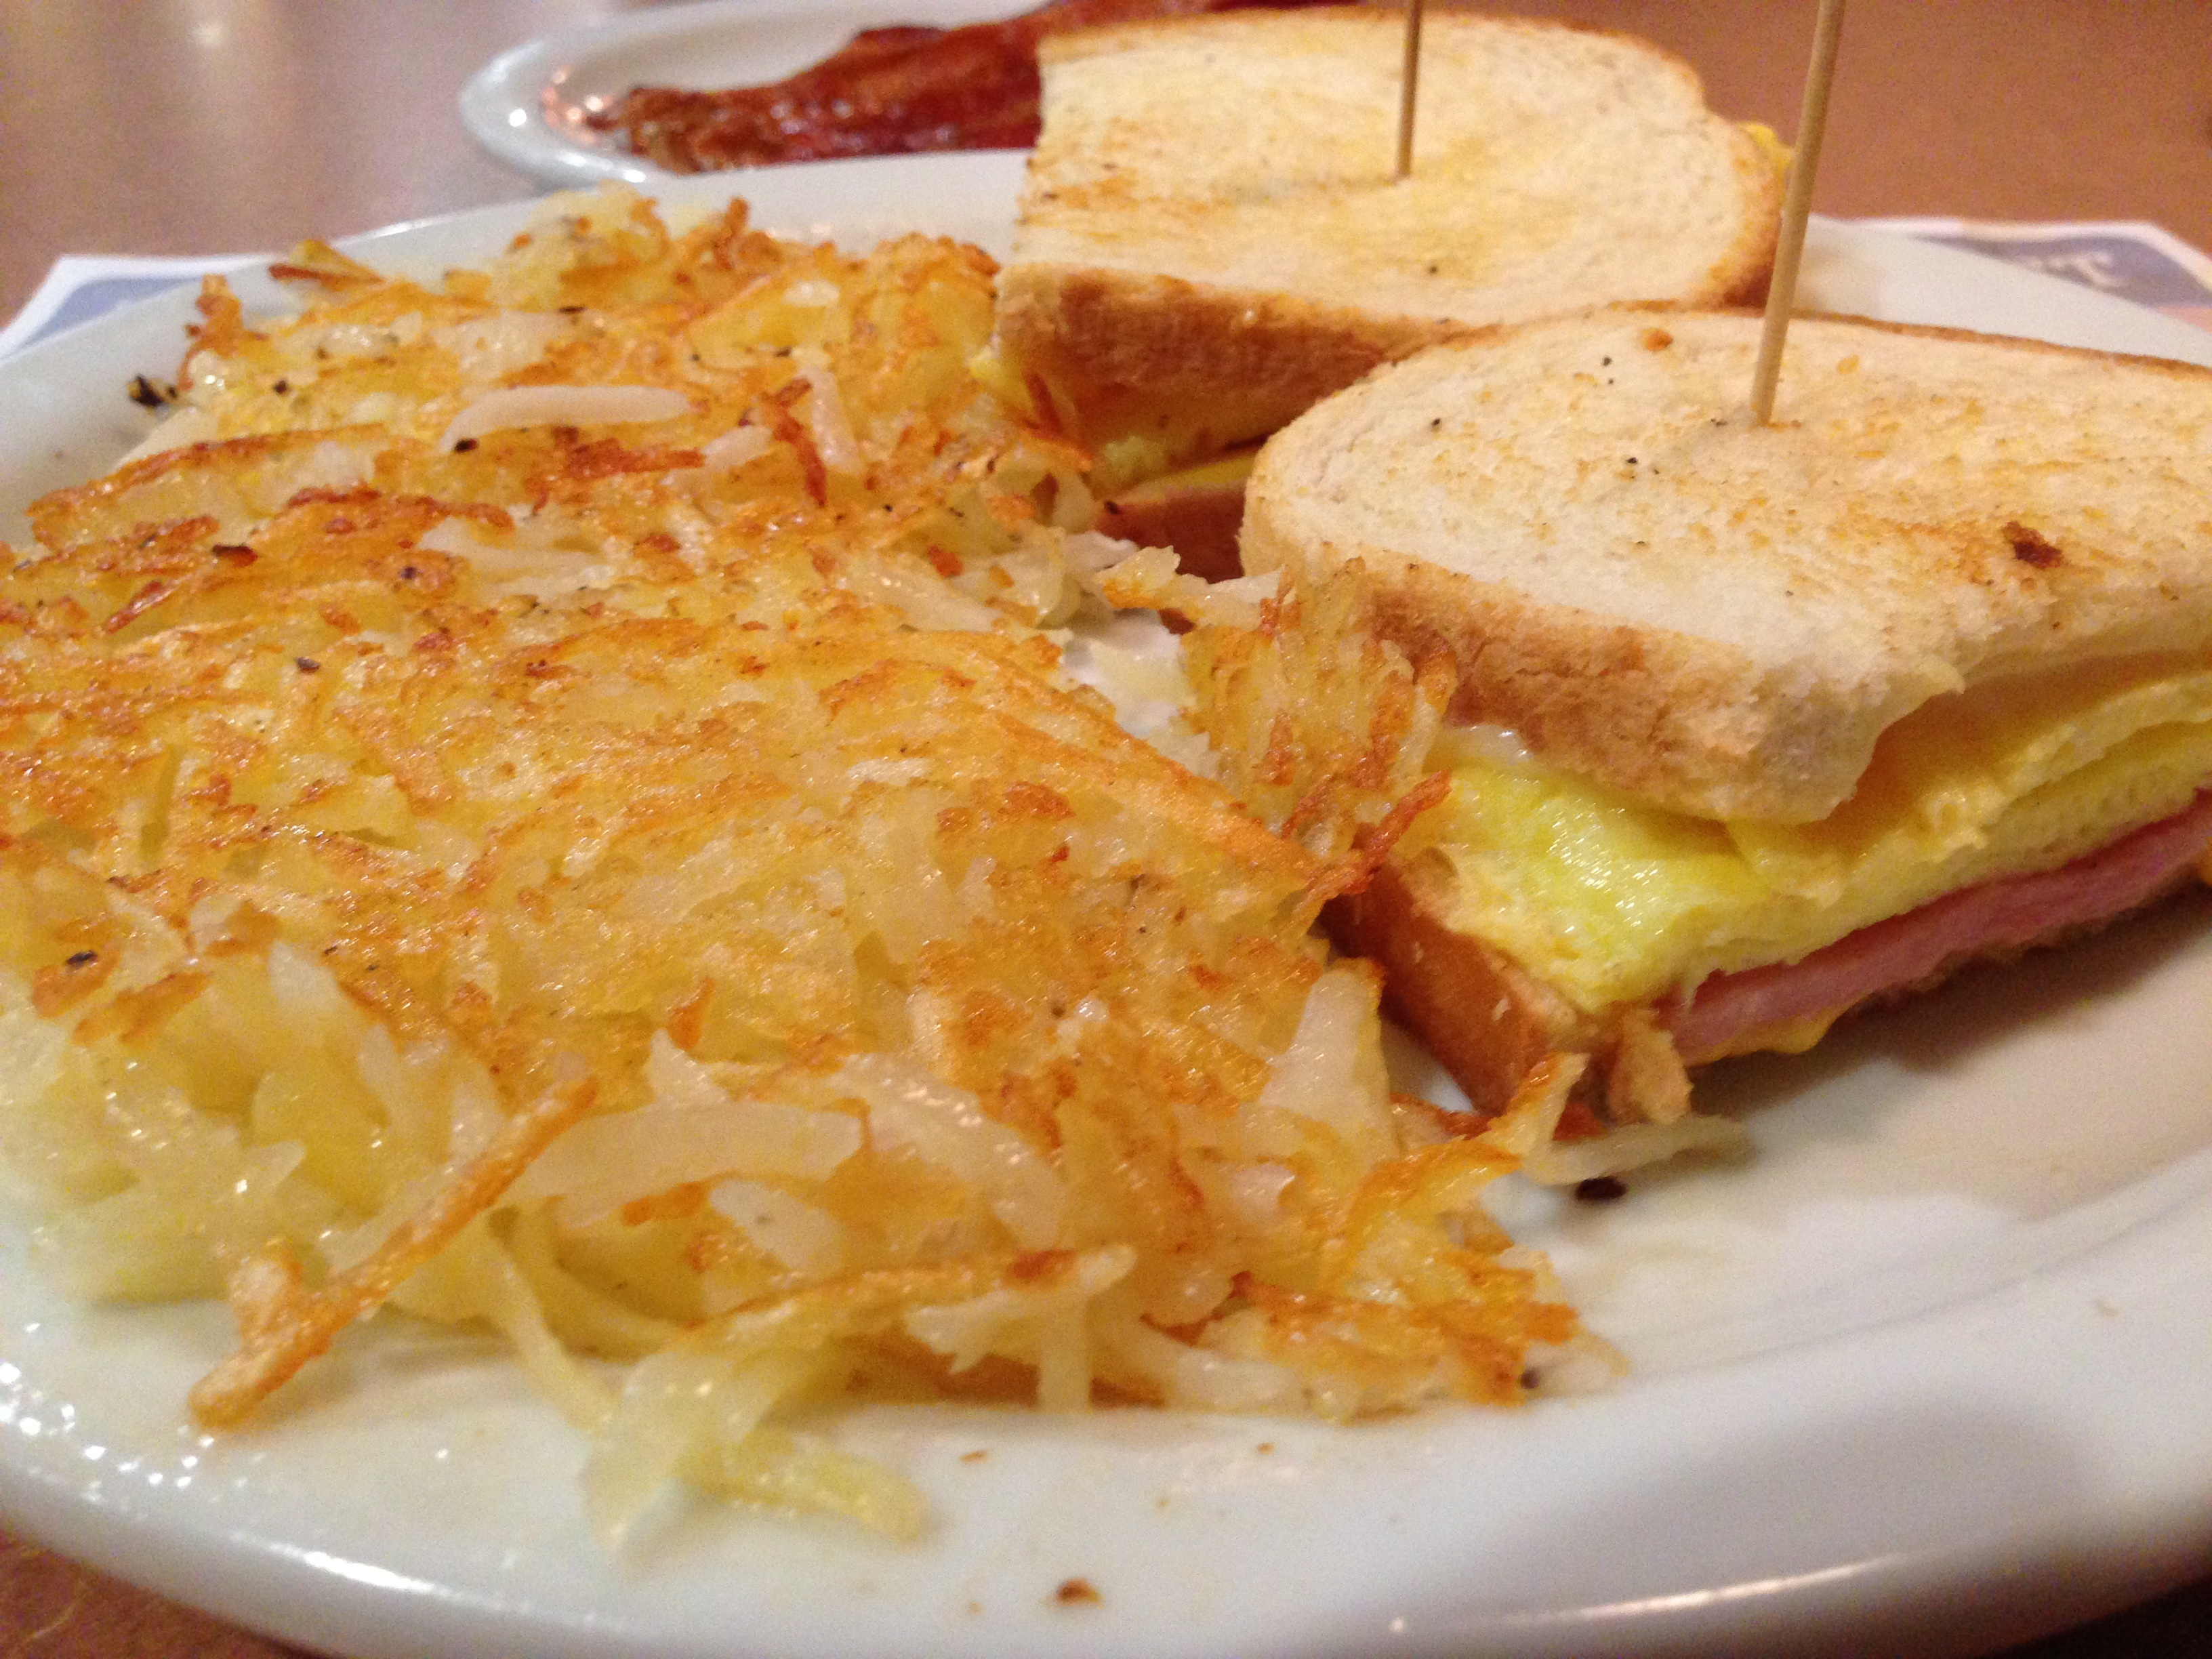
dish, meal, food, produce, fish, breakfast, cuisine, asian food, vegetarian food, potato pancake